Princess Holiday

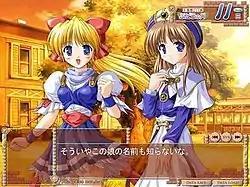
Average dialogue and narrative in "Princess Holiday" depicting Leticia (left) and Shilphy (right).

"Princess Holiday" is a romance visual novel in which the player assumes the role of Cliff Cloud. Much of its gameplay is spent reading the text that appears on the screen, which represents the story's narrative and dialogue. The text is accompanied by character sprites, which represent who Cliff is talking to, over background art. Throughout the game, the player encounters CG artwork at certain points in the story, which take the place of the background art and character sprites. "Princess Holiday" follows a branching plot line with multiple endings, and depending on the decisions that the player makes during the game, the plot will progress in a specific direction.